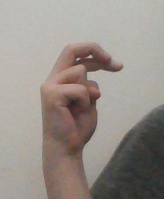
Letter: zay